Hauz-i-Shamsi

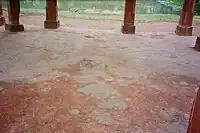
Stone slab depicting imprint of Muhammad's horse's hoof

According to Sharma: "A red stone domed pavilion resting on twelve pillars located near the south-western corner of the tank, but originally believed to have been situated in its centre, is identified with the pavilion built by Iltumish. The original stone with hoof print is believed to have been removed, the present stone being a later renewal. The waters of the tank are regarded as sacred, and several graves of Muslim saints lie around it."